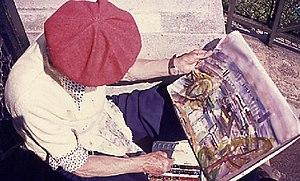
Clara Vogedes à Paris
Clara Vogedes, née Homscheidt en 1892 à Krefeld et morte en 1983 à Heilbronn, est une peintre allemande.